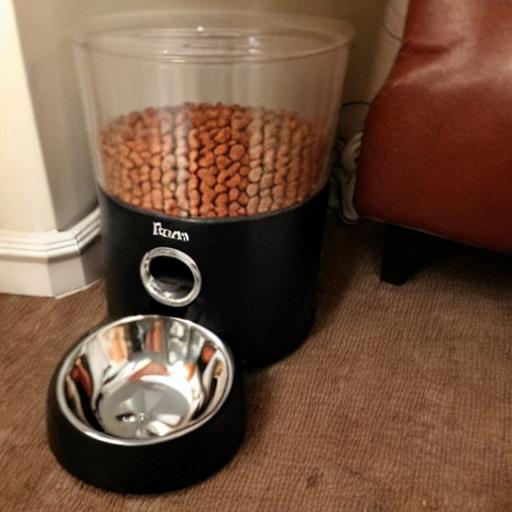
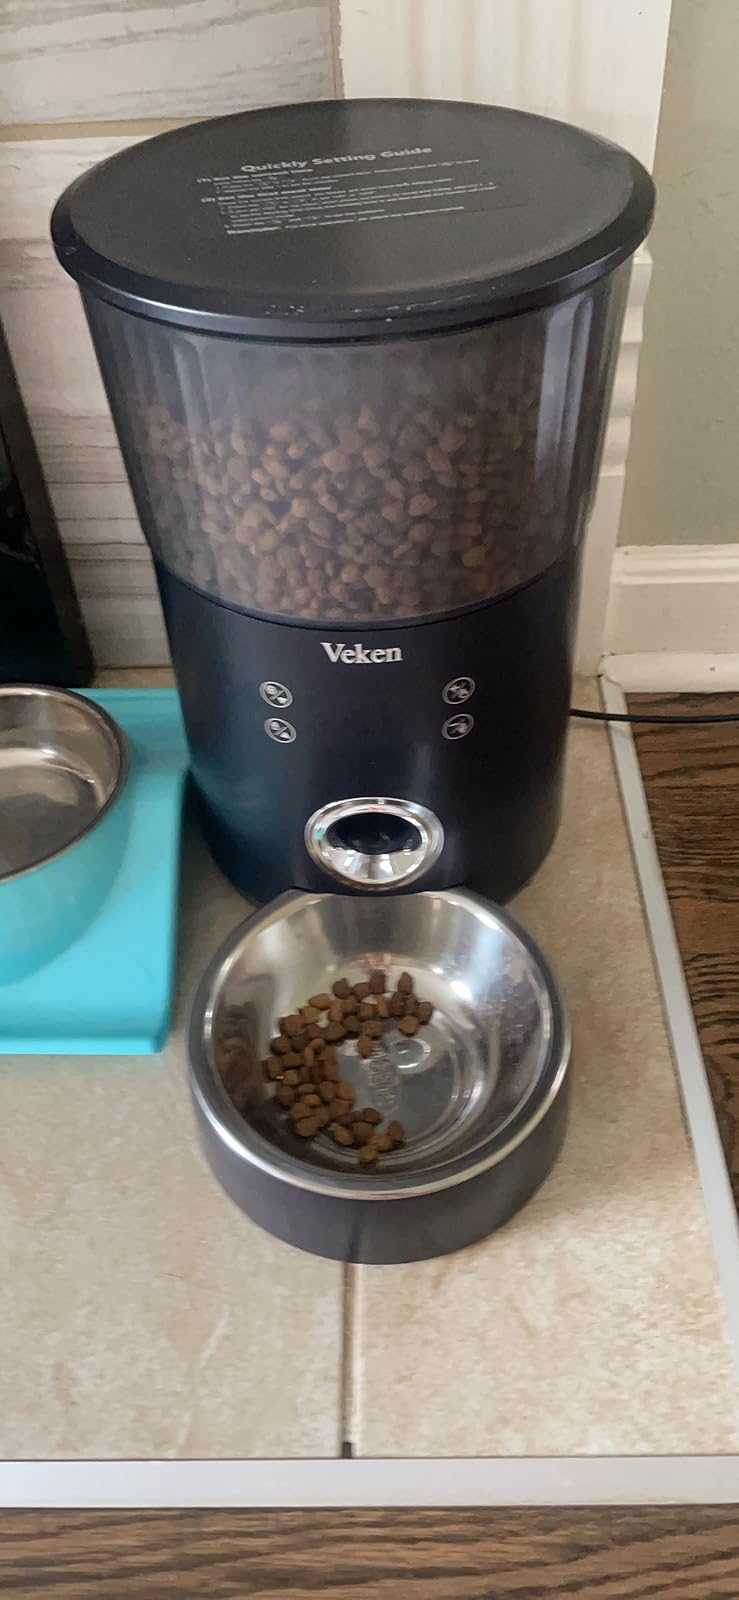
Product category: items_feeder
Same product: no